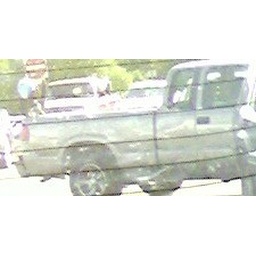
That's a monkey with a blue diaper on in the back of that truck in the picture.